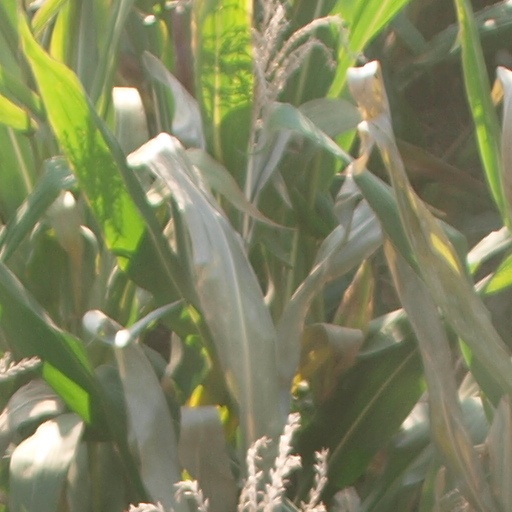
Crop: maize; corn